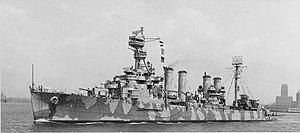
L'USS Cincinnati (CL-6) est un croiseur léger de classe Omaha construit pour l'United States Navy au début des années 1920. Le troisième navire de la classe est le troisième navire à porter le nom de cette ville de l'Ohio.